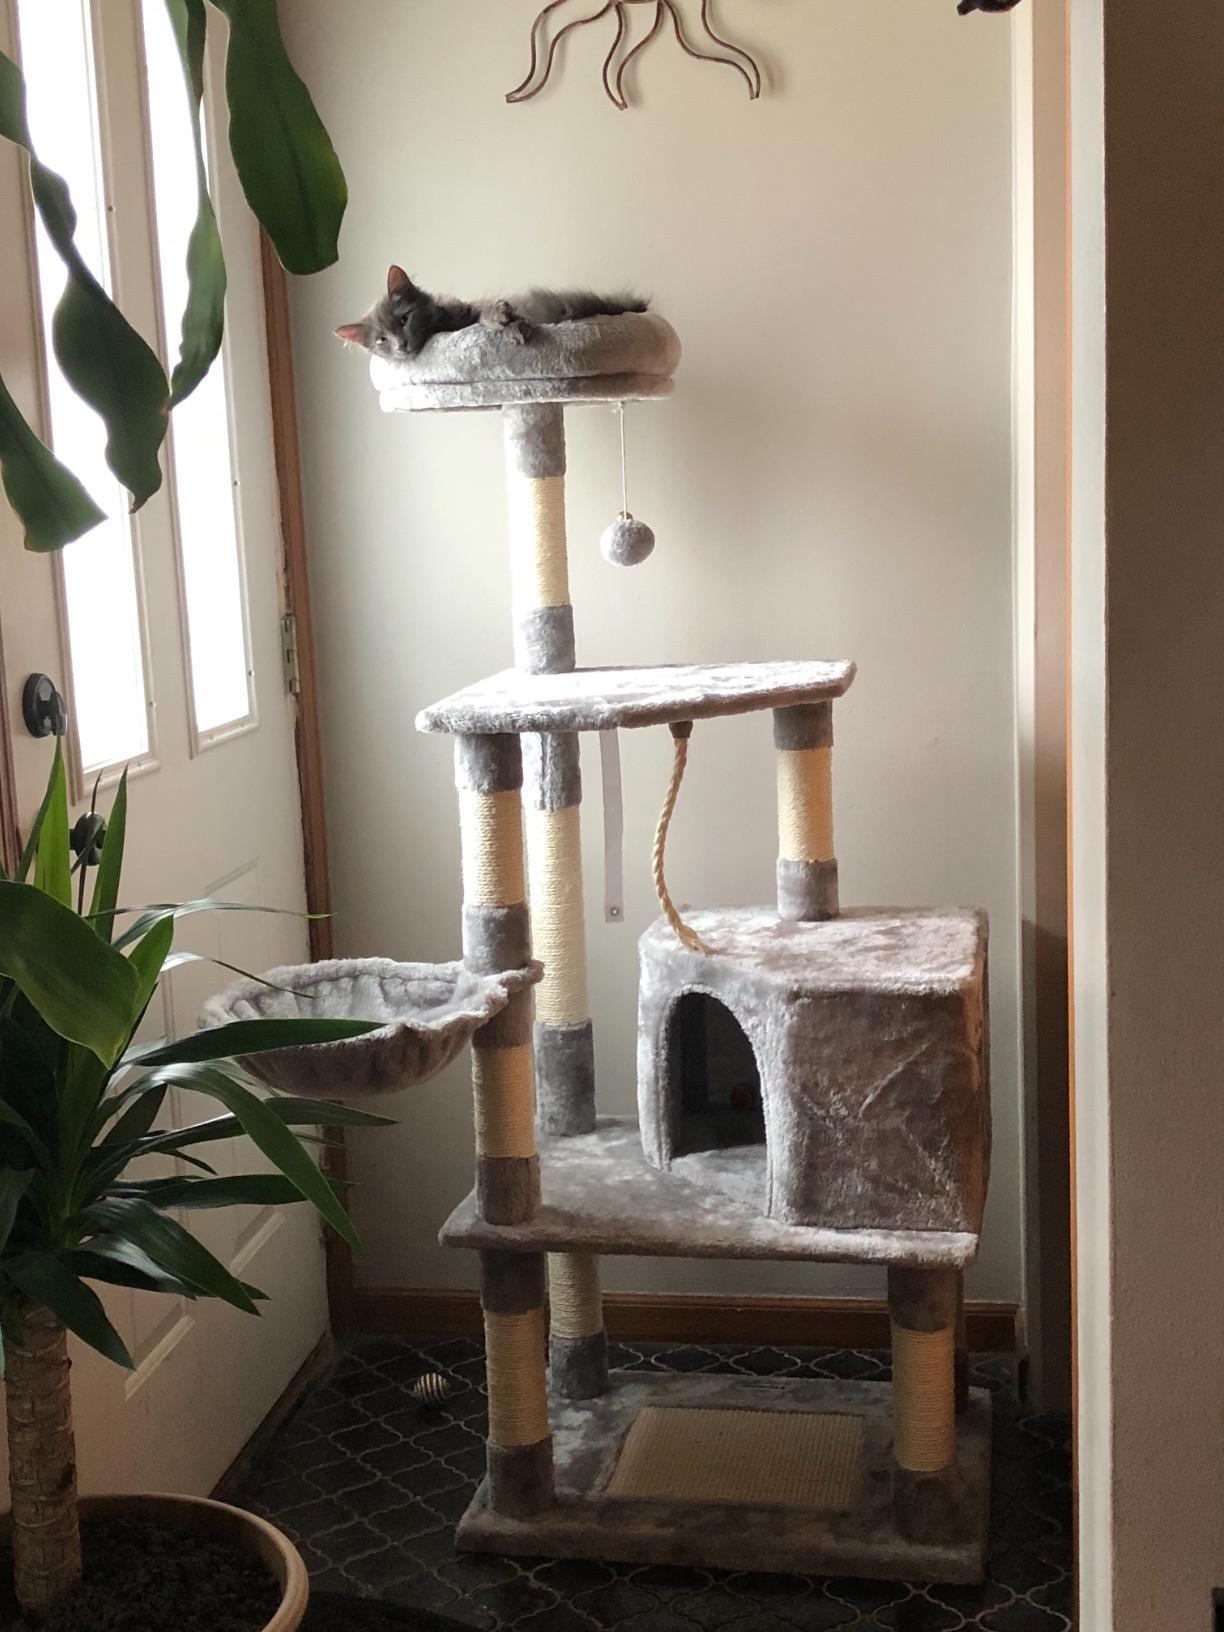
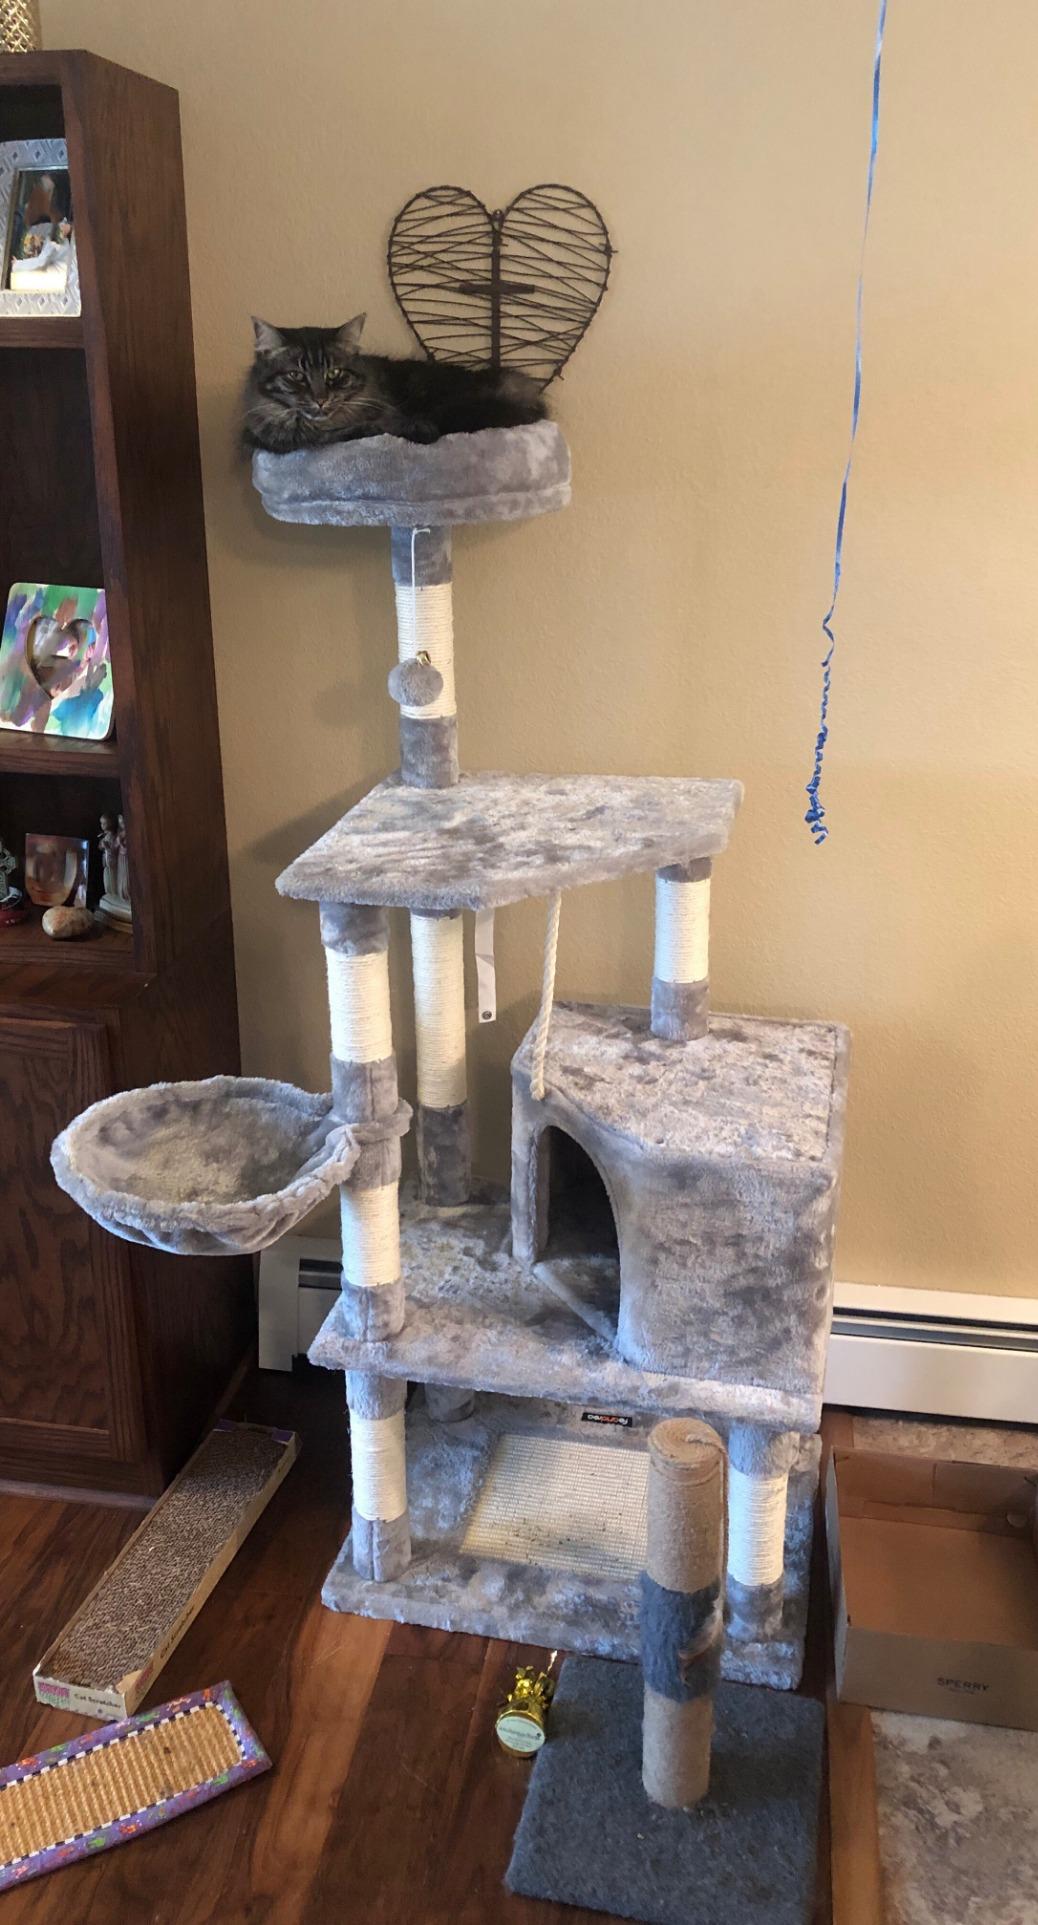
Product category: items_cat tree
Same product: yes